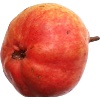
Label: Pear Red 1